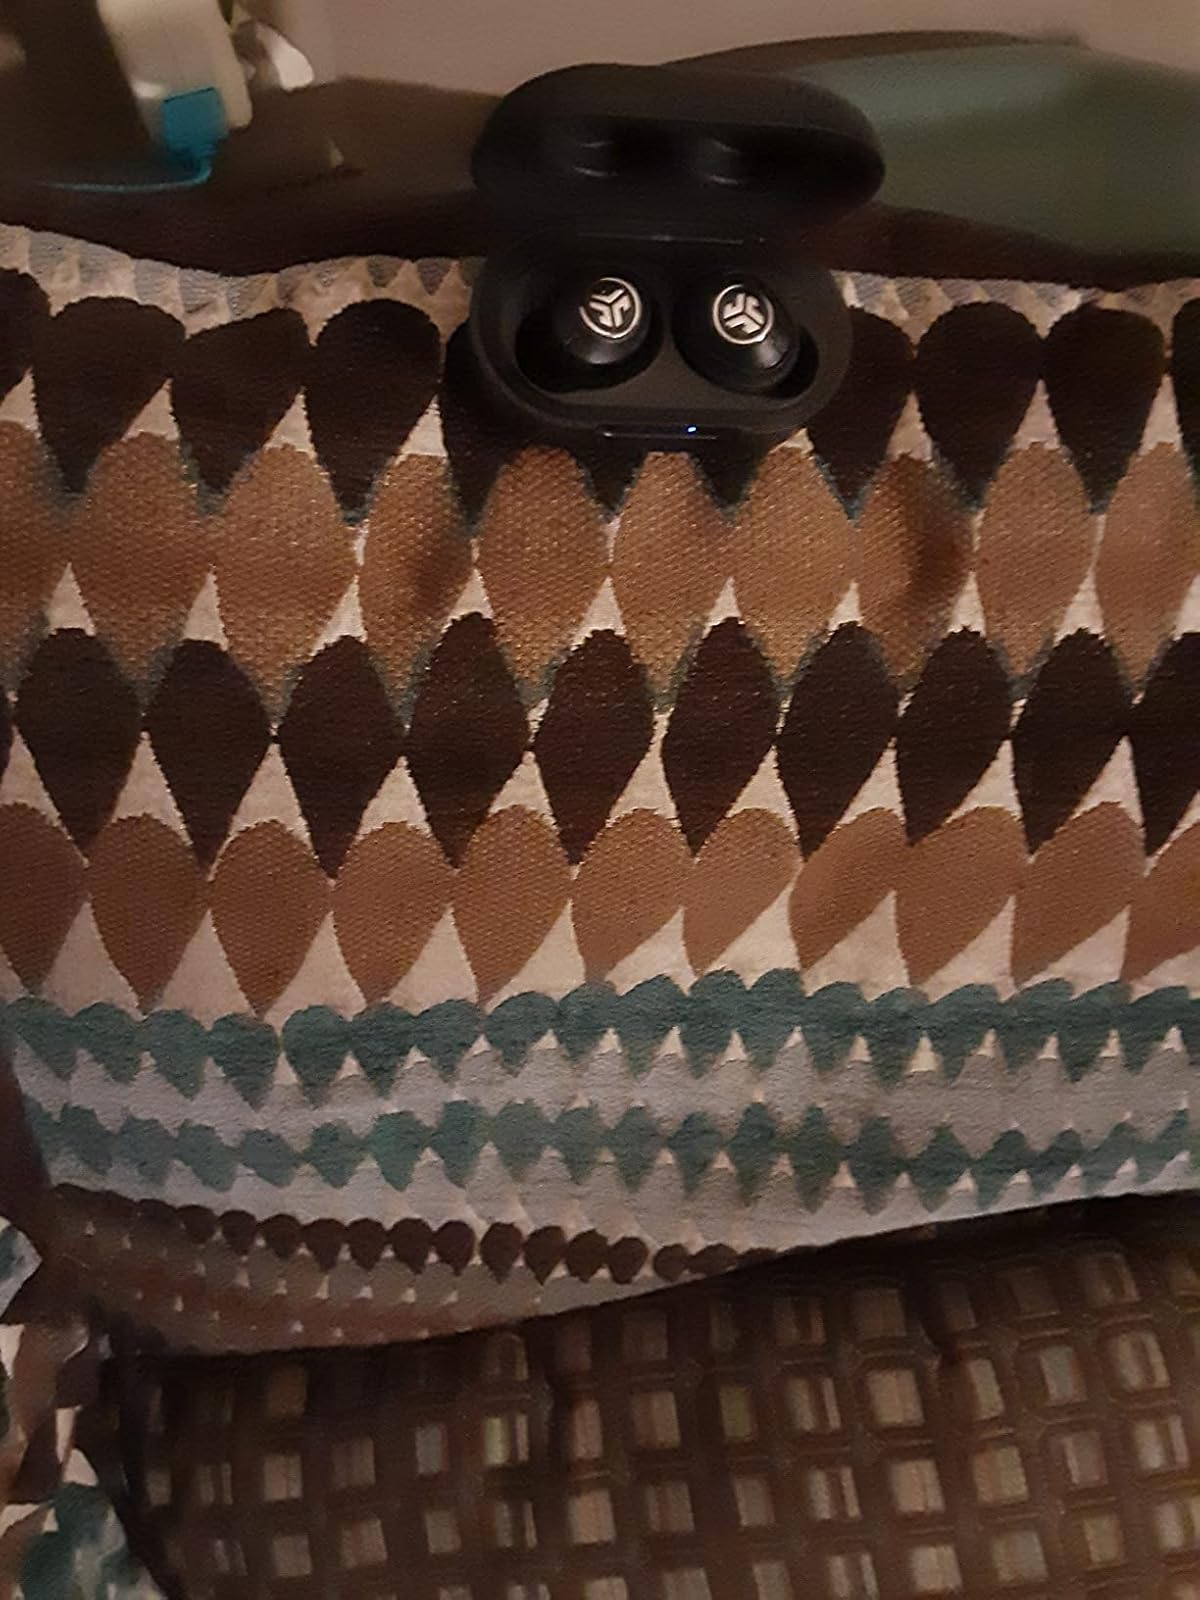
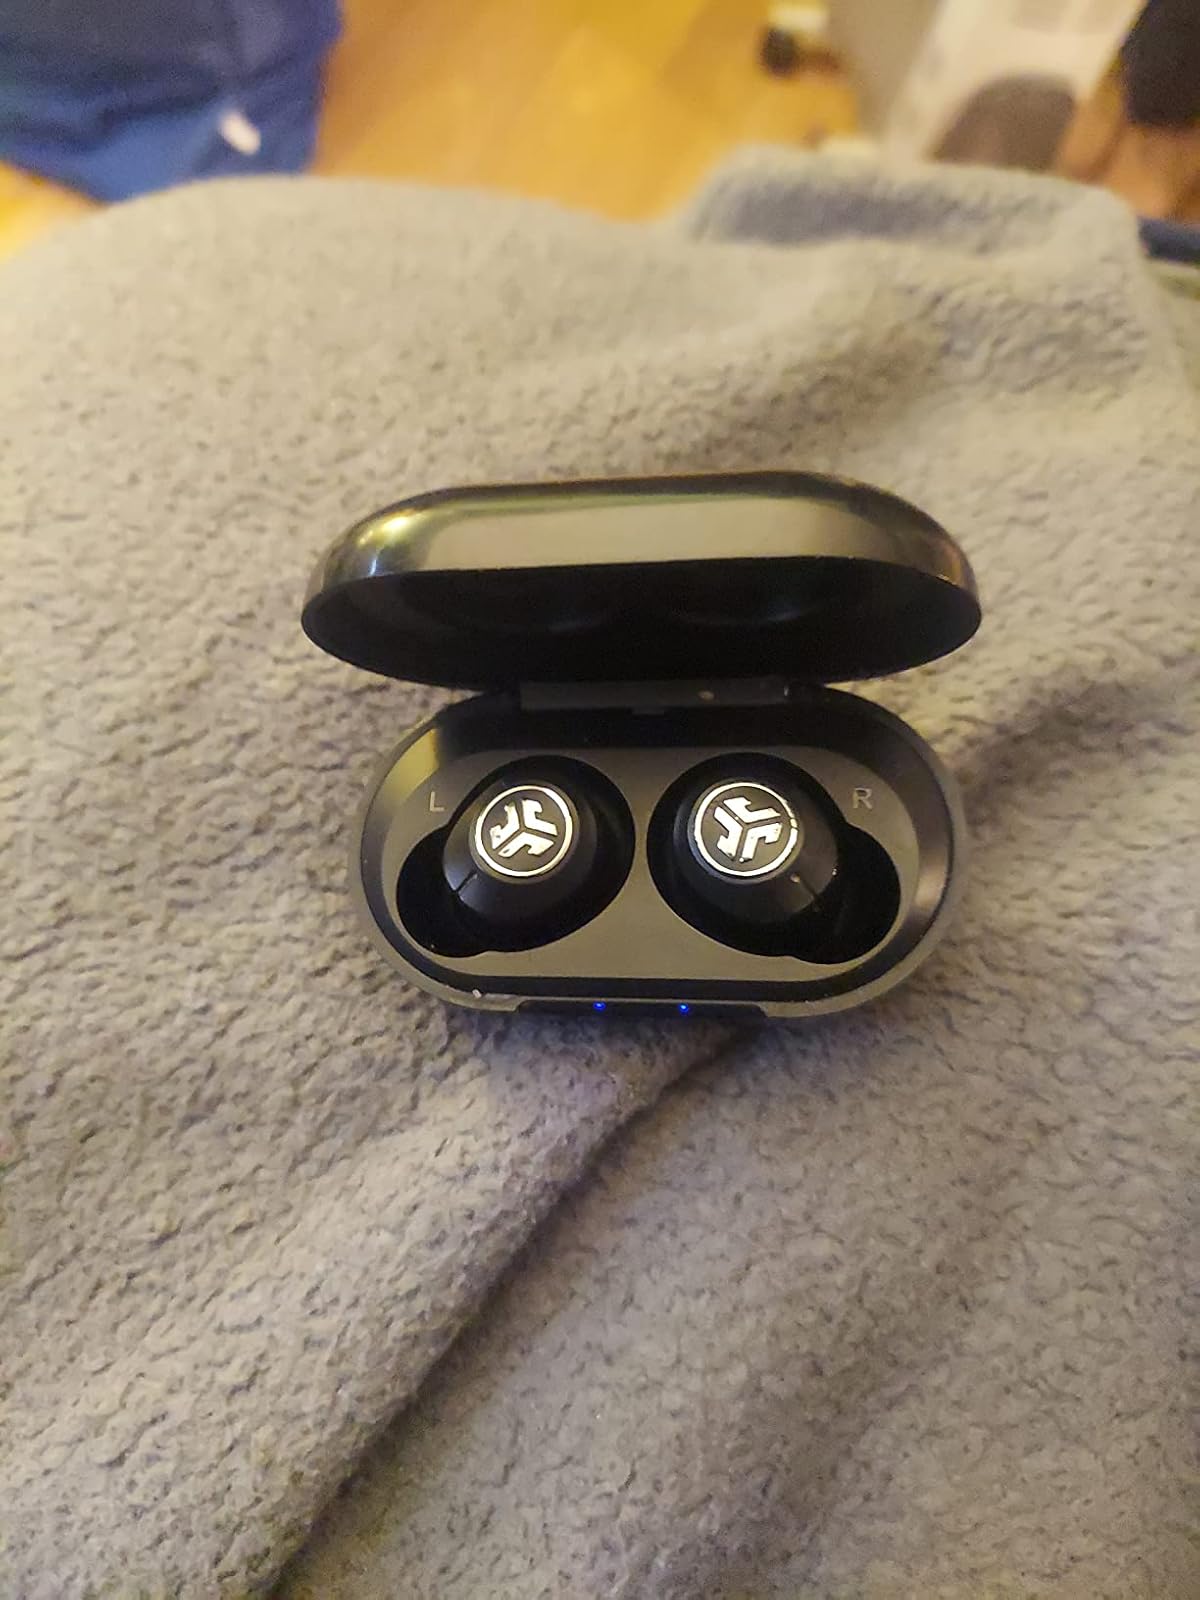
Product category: earbuds
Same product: yes